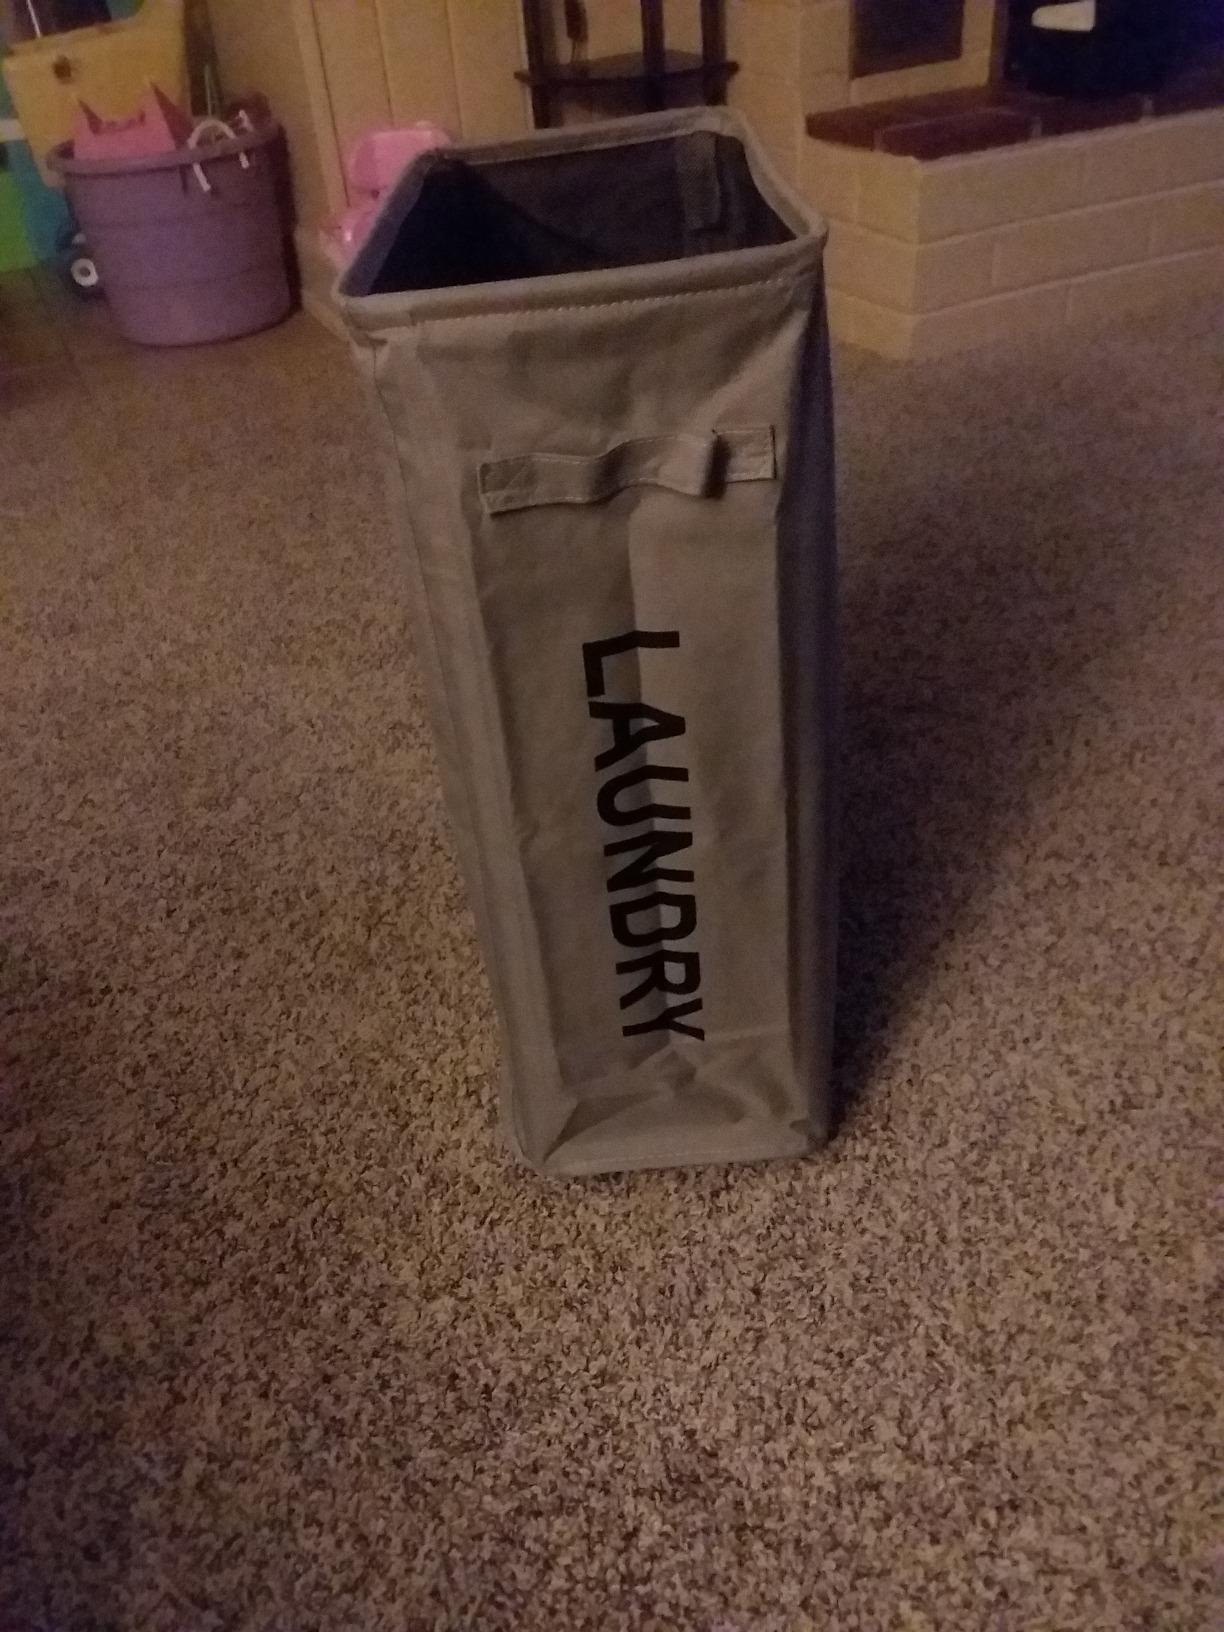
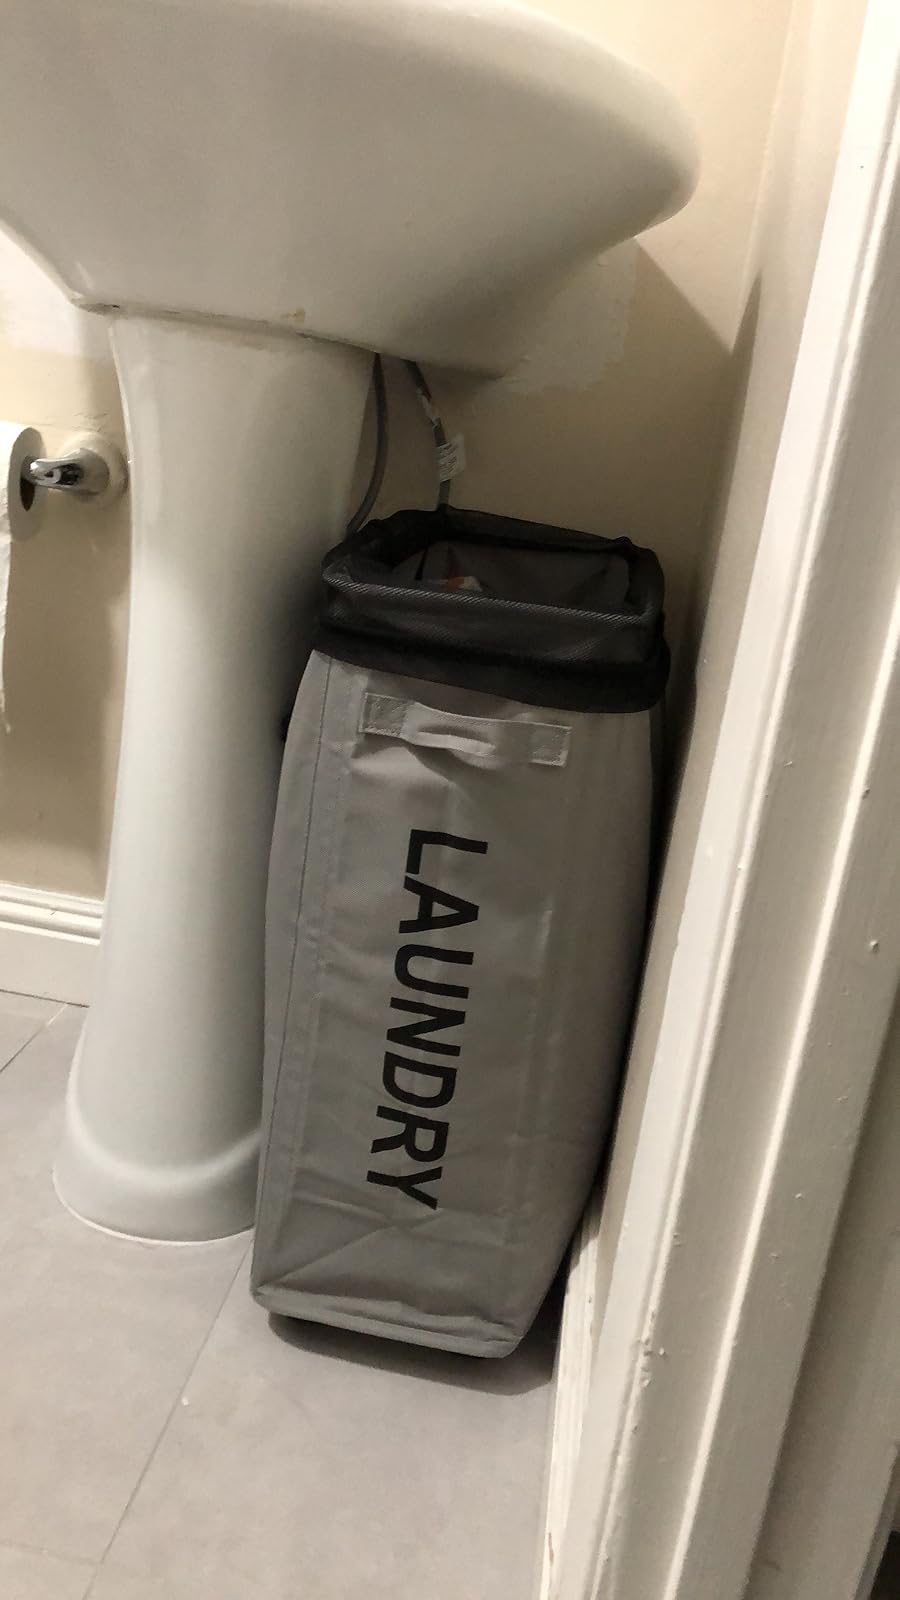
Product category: items_hamper
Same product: yes